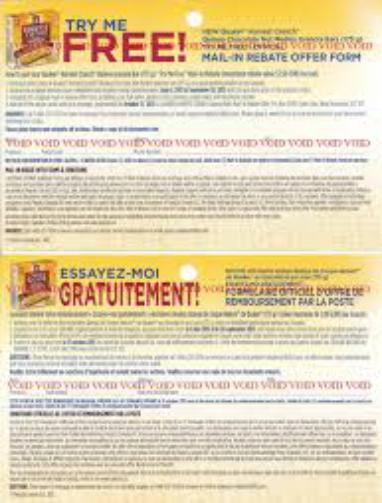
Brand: Harvest Crunch
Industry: Food